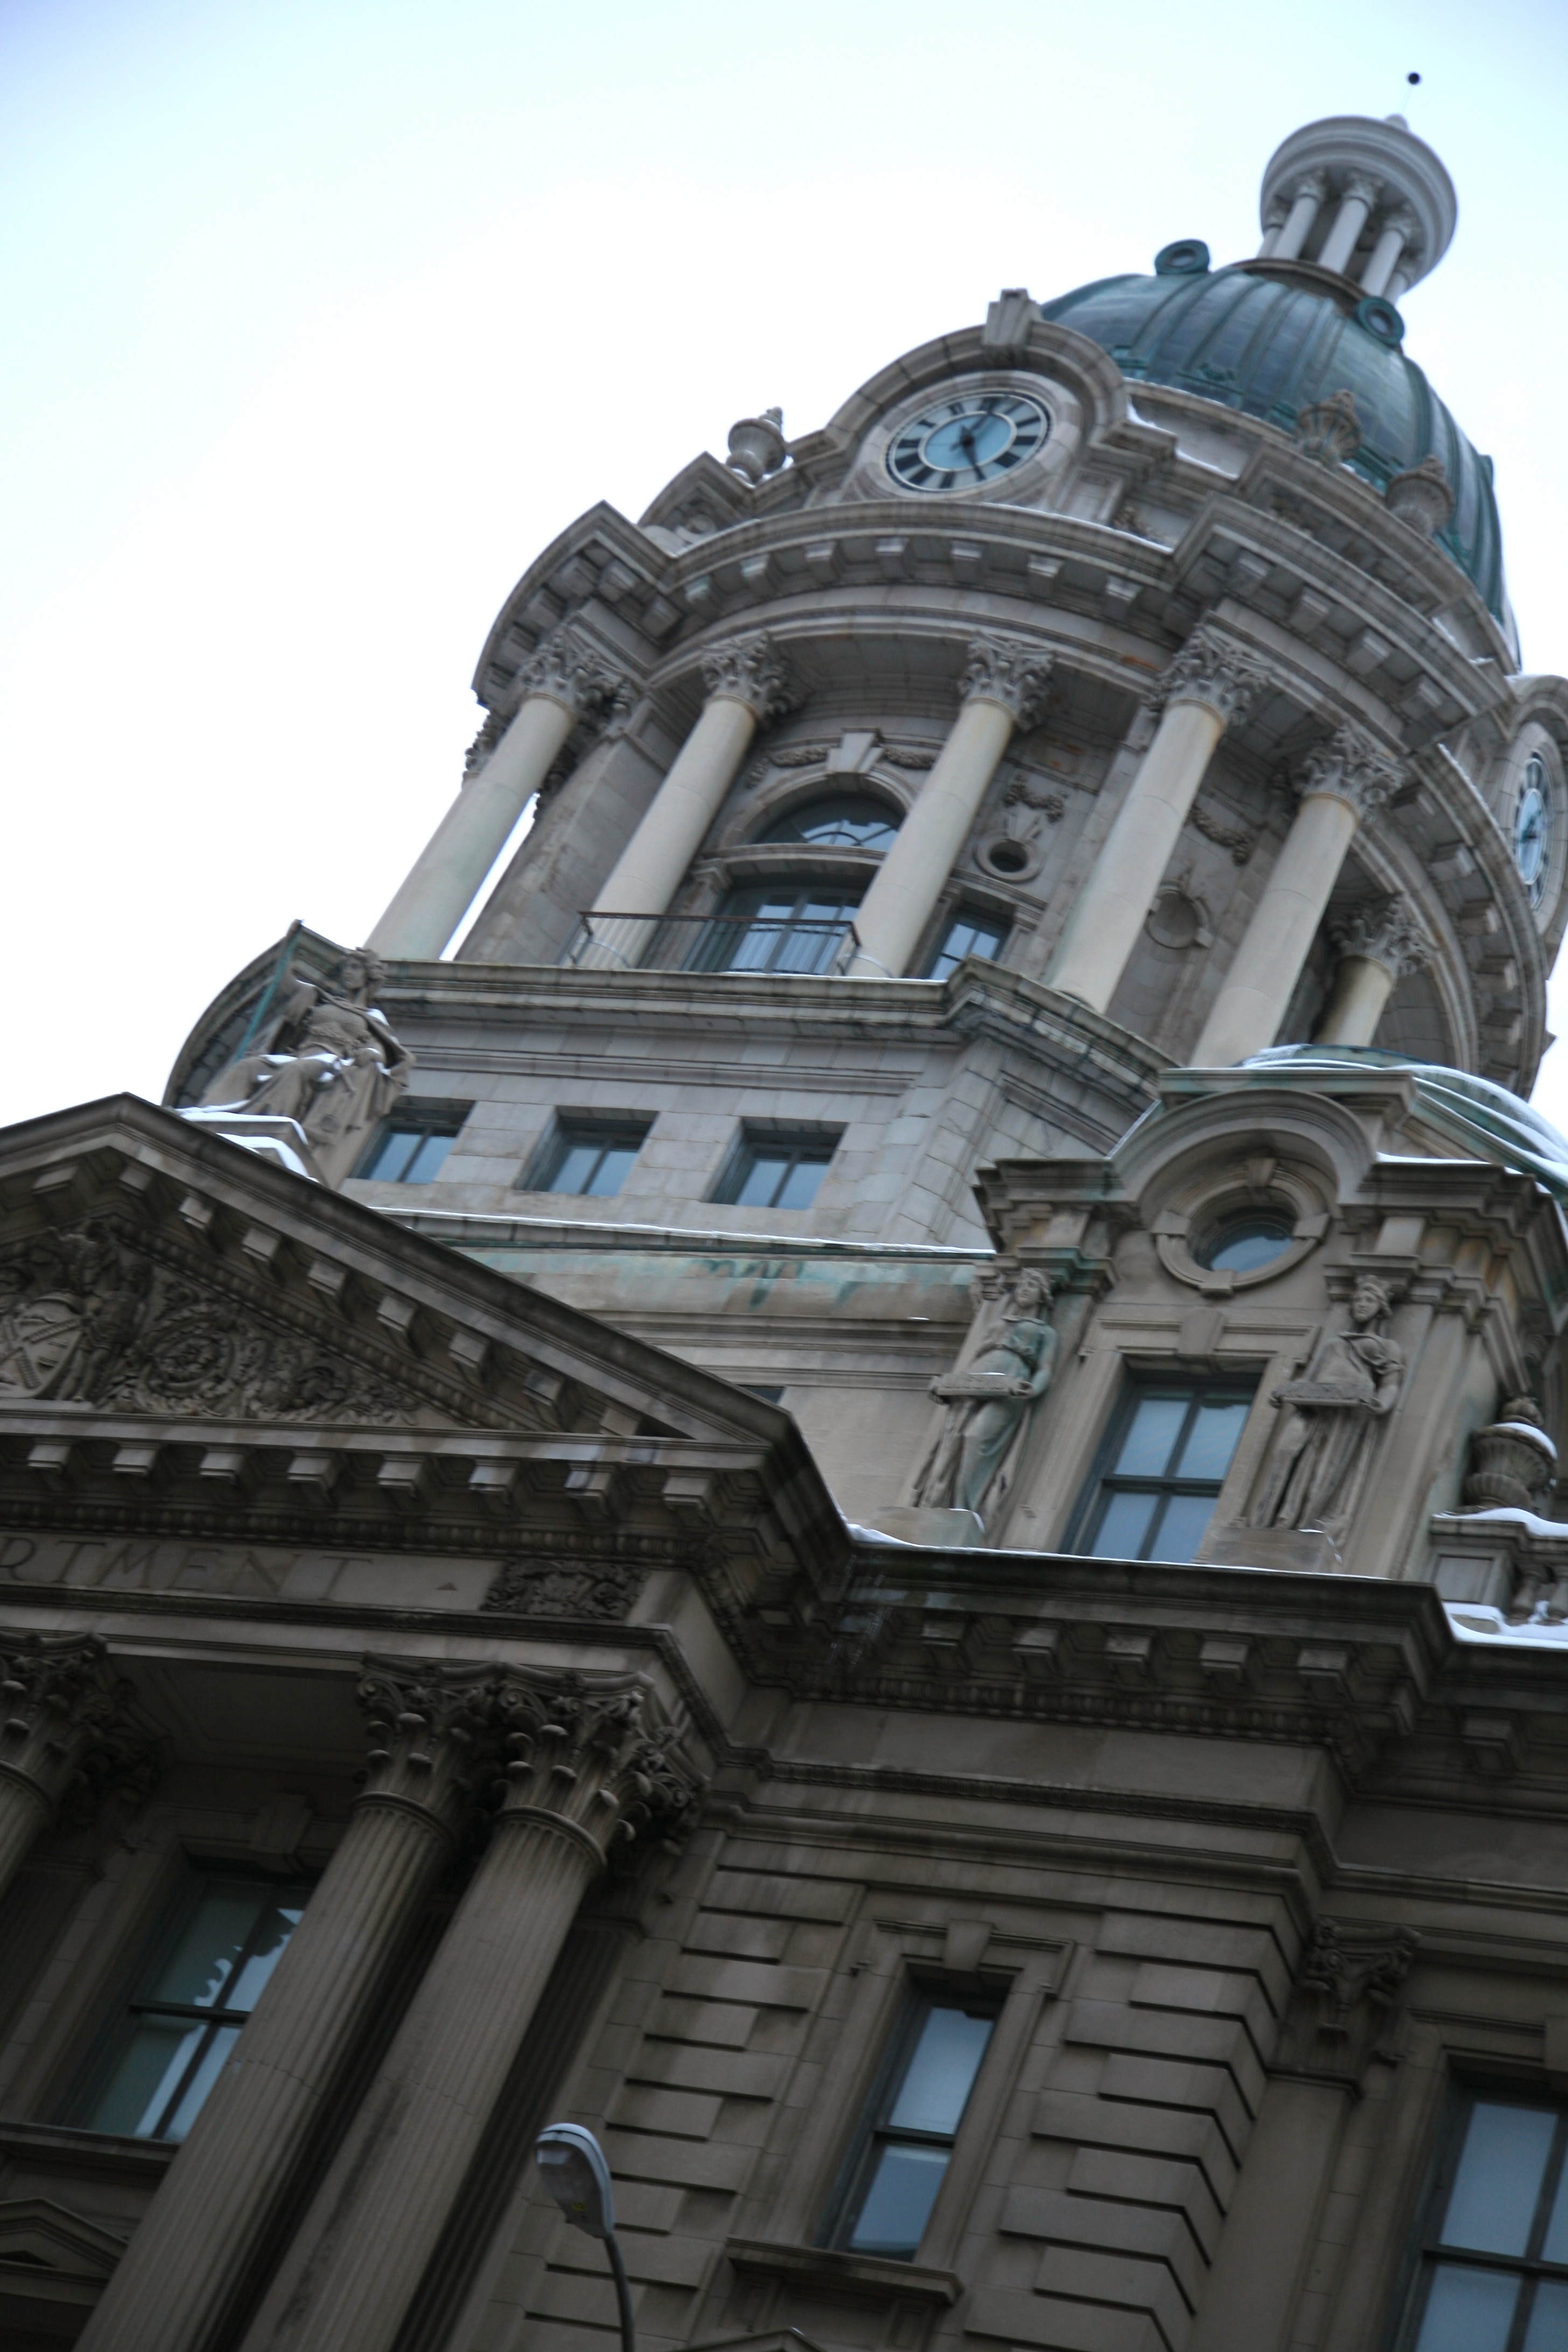
architecture, building, city, skyscraper, manhattan, cityscape, downtown, tower, nyc, landmark, facade, blue, newyork, newyorkcity, ny, police, dome, urbanlandscape, nypd, soho, metropolis, policeheadquarters, human settlement